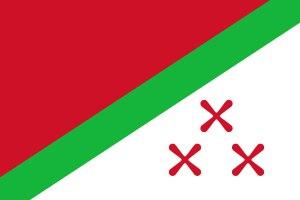
La croisette du Katanga, également appelée handa, est une croix en cuivre, d'environ 20 cm de long, pesant environ 1 kg. Cet objet était utilisé au 19ᵉ siècle et au début du 20ᵉ, comme monnaie, dans certaines parties de l'actuelle République démocratique du Congo. Son nom vient de la région du Katanga, riche en cuivre, se trouvant dans le sud-est du pays.